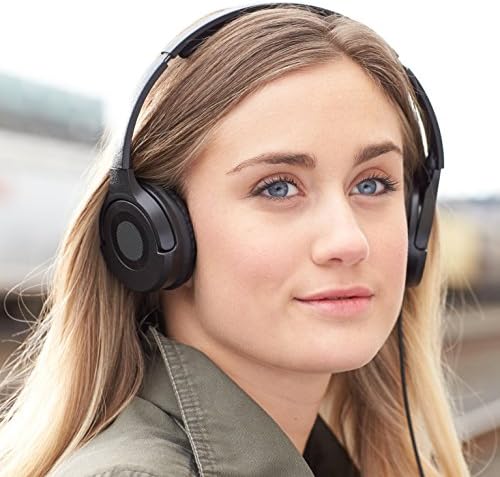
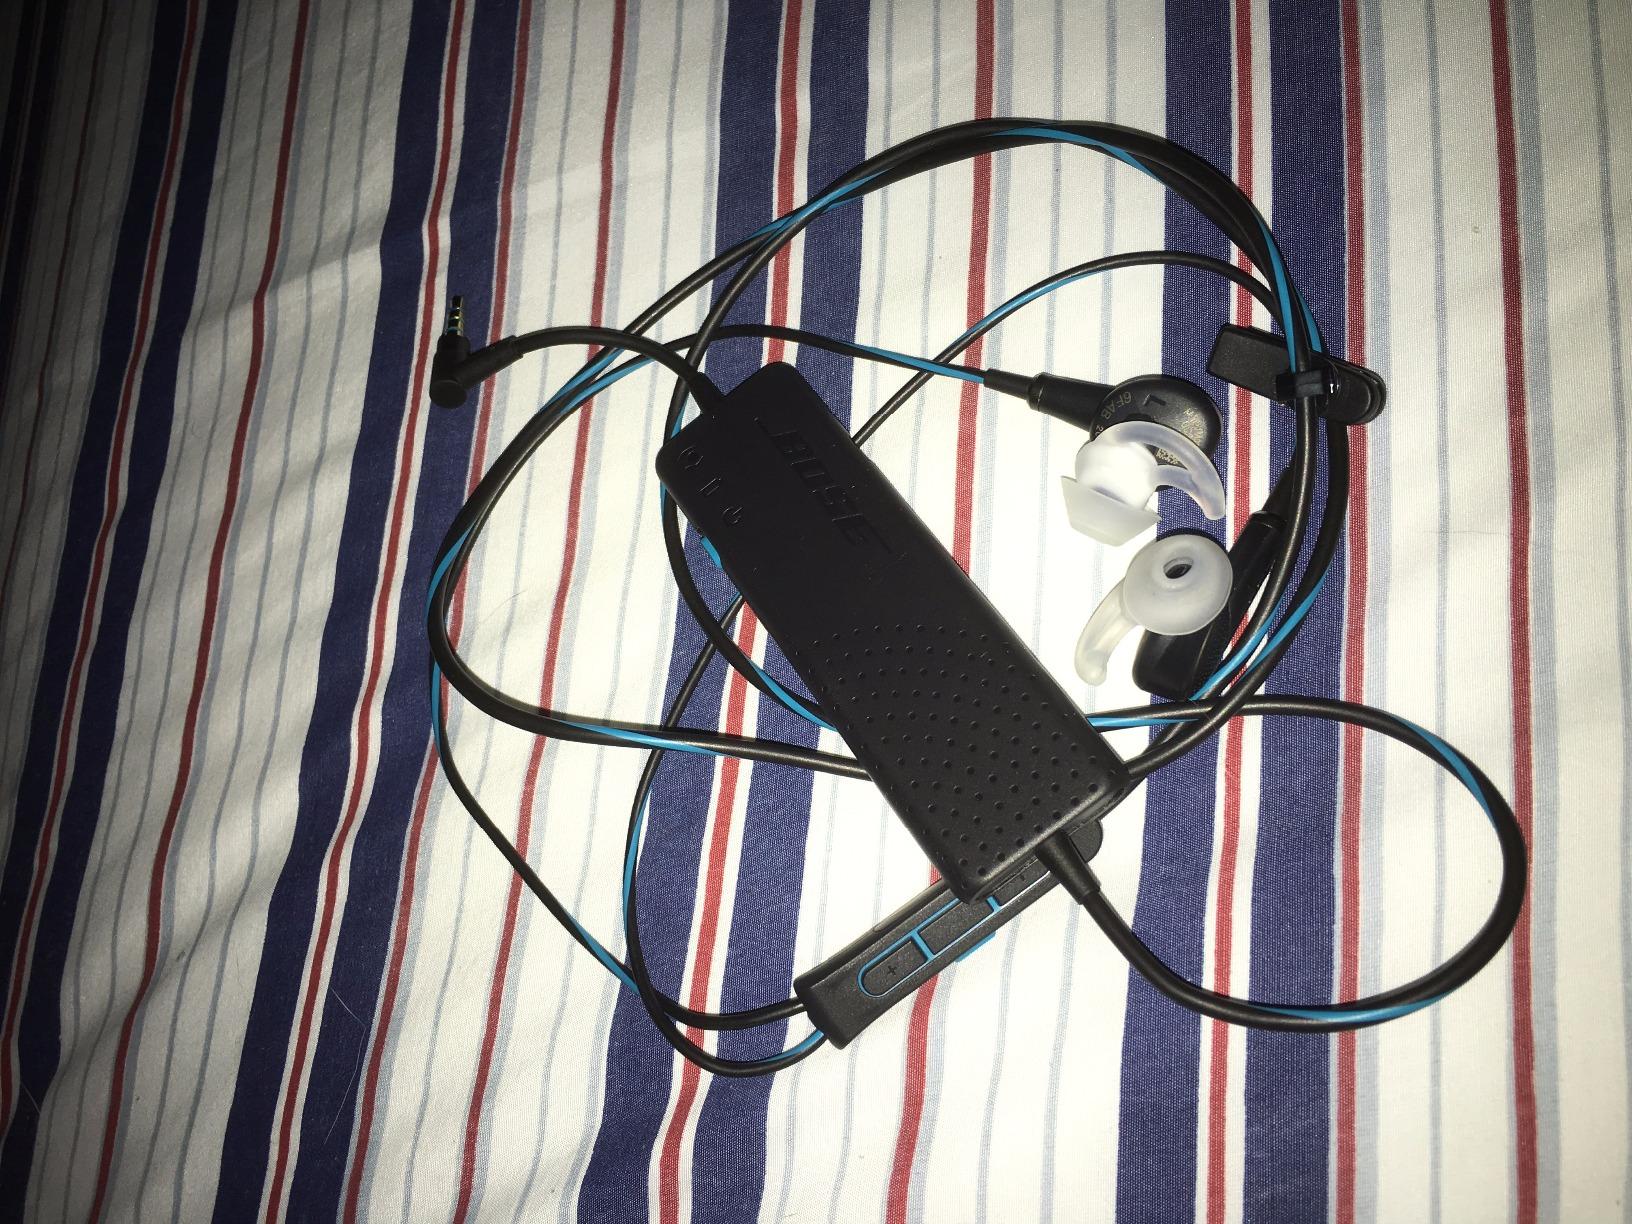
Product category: headphones
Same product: no